Oskar von Truppel

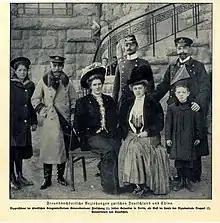
Truppel in Kiautschou

Truppel's head of administration in the Naval Office, Grand Admiral Alfred von Tirpitz, wrote the following about Truppel's character and his administration in China in 1907: